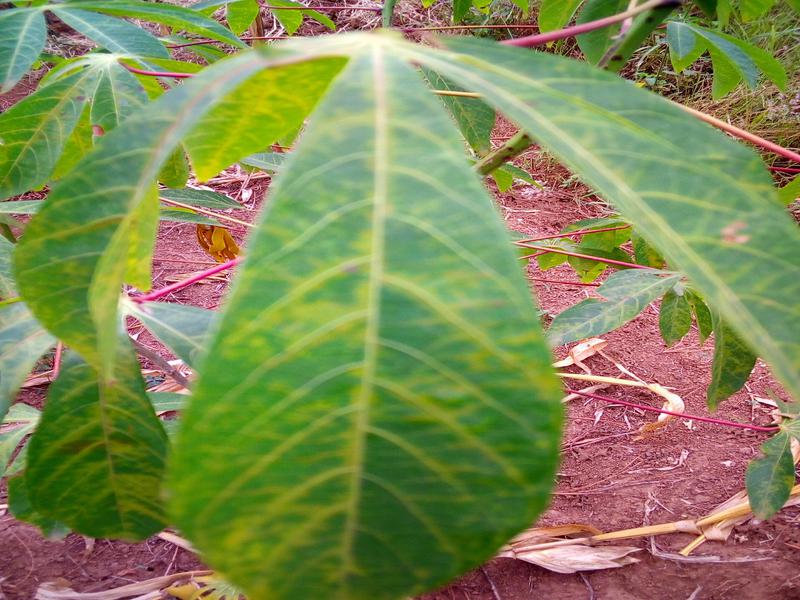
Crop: cassava
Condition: brown_streak_disease